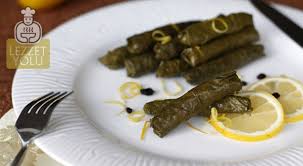
Yemek: yaprak_sarma